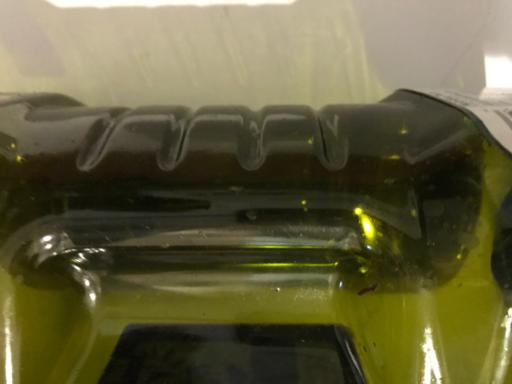
Waste category: plastic